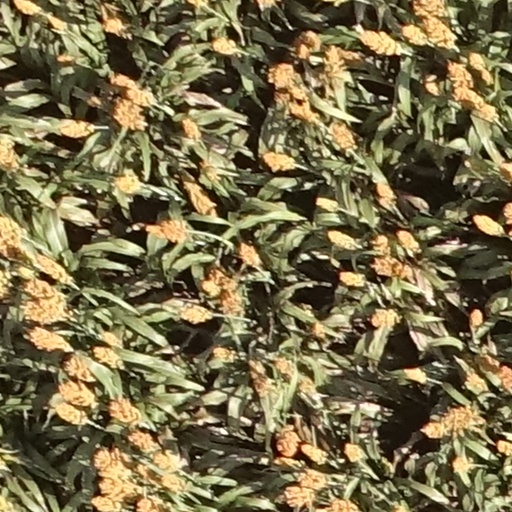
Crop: sorghum